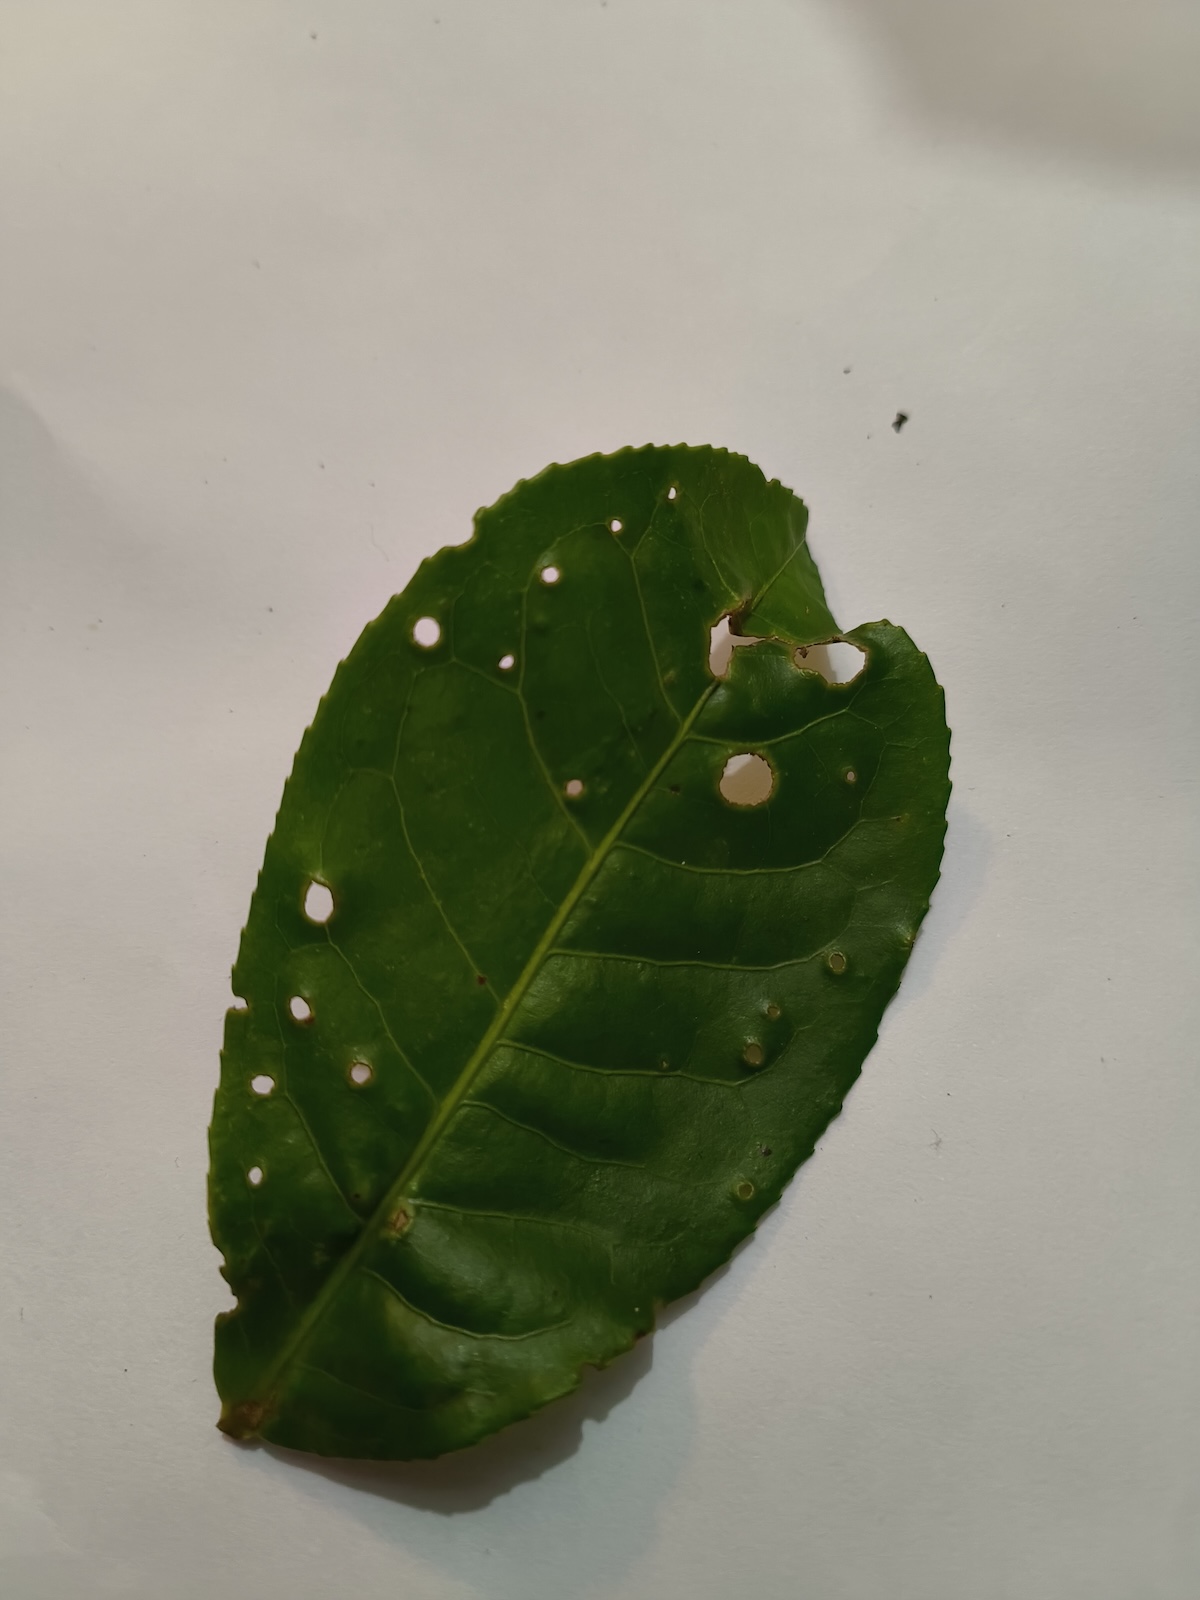
Label: Green mirid bug